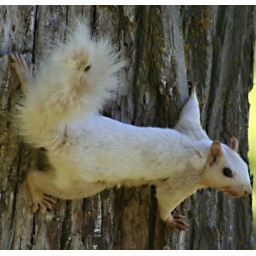
He chased a black squirrel around the tree and across the park....